Anselmo Citterio

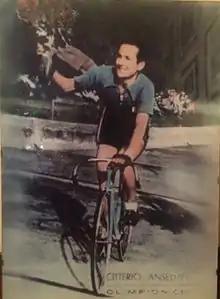

Anselmo Citterio (19 May 1927 – 2 October 2006) was an Italian cyclist. He was born in the Desio. He won a silver medal in team pursuit at the 1948 Summer Olympics in London, together with Rino Pucci, Arnaldo Benfenati and Guido Bernardi.